Question: Why is this atmosphere so dark?
Tambaya: Me yasa yanayin yayi duhu?
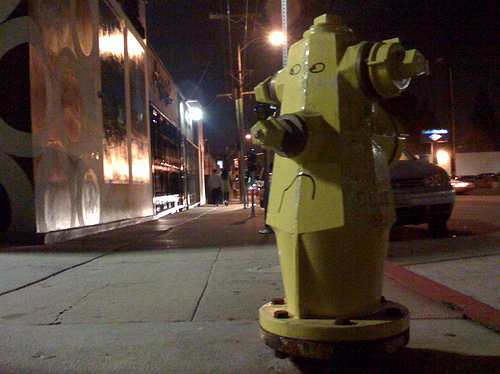
Answer: It is nighttime.
Amsa: Lokacin dare ne.